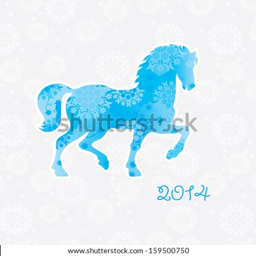
happy new year year of the horse .